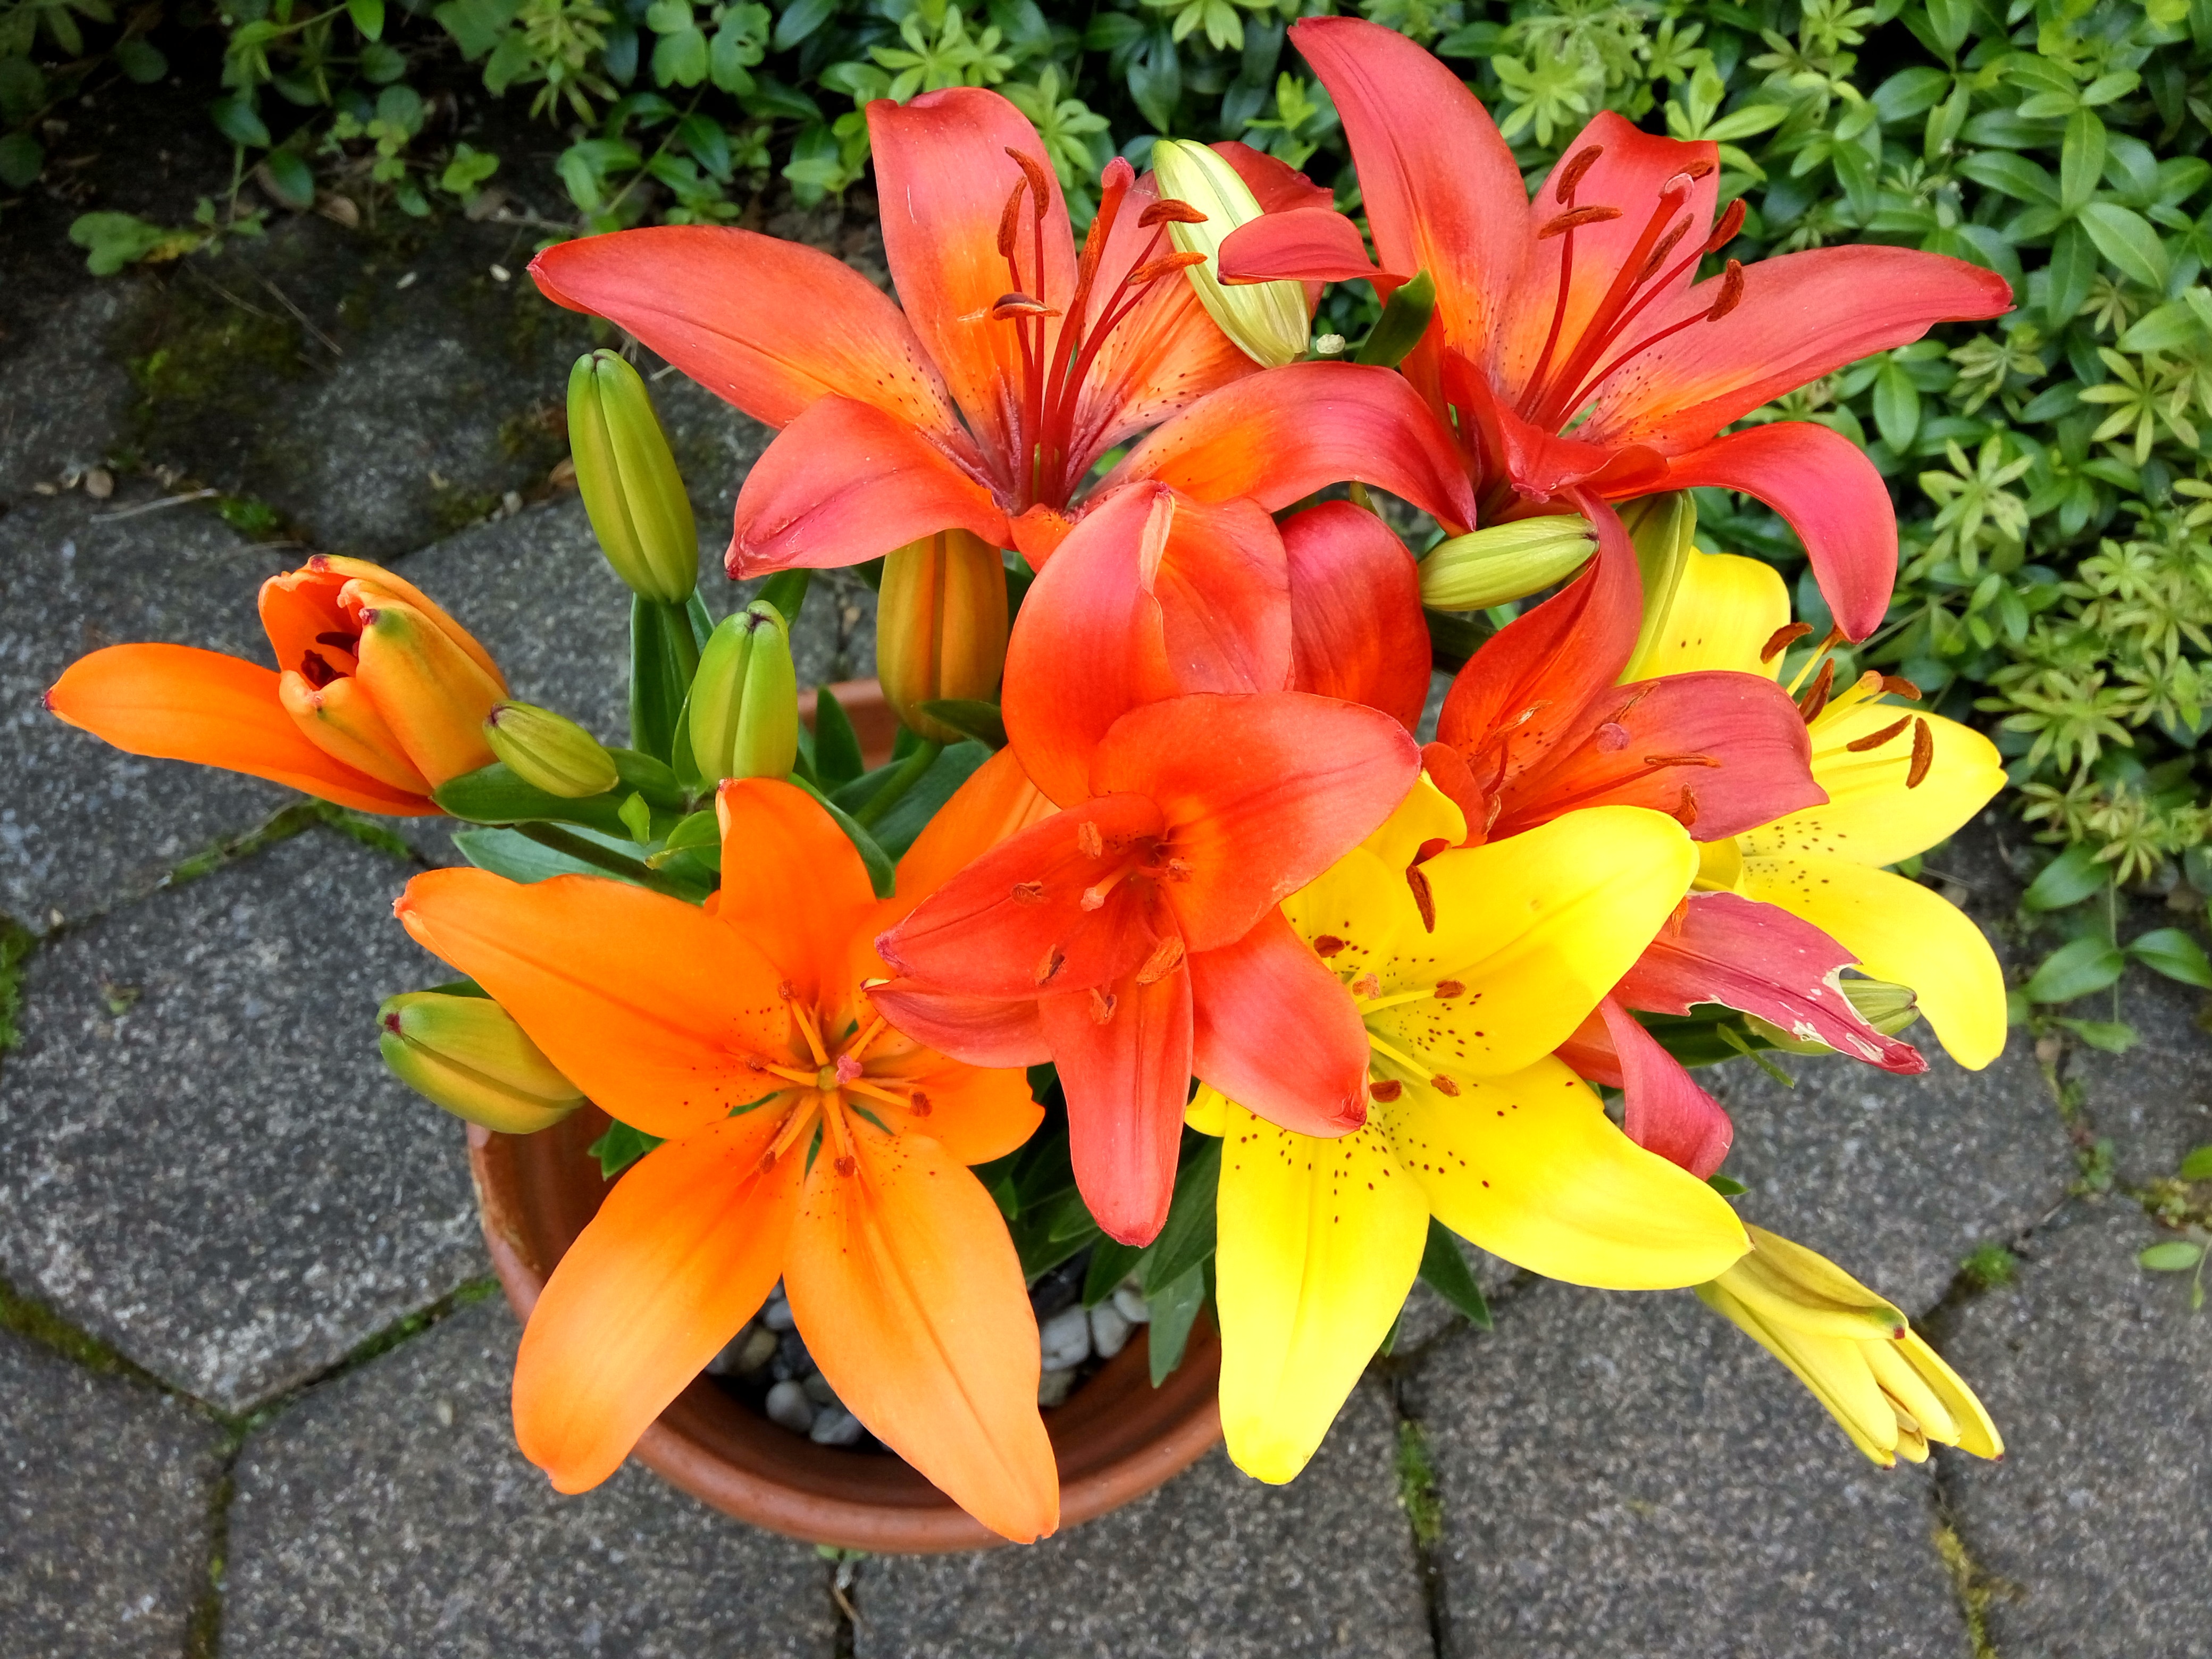
blossom, plant, flower, petal, bloom, orange, botany, yellow, flora, flowerpot, lily, daylily, flowering plant, orange lily, land plant